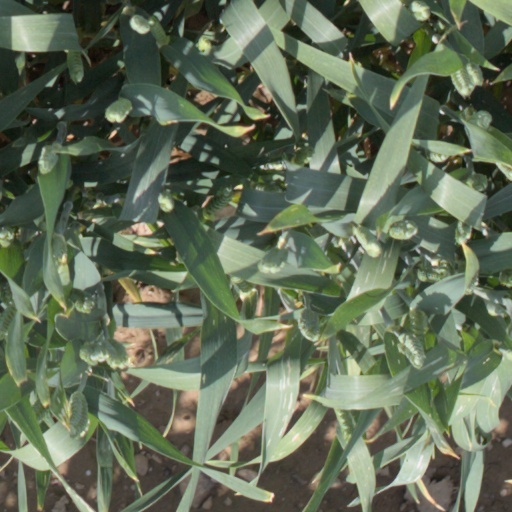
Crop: wheat